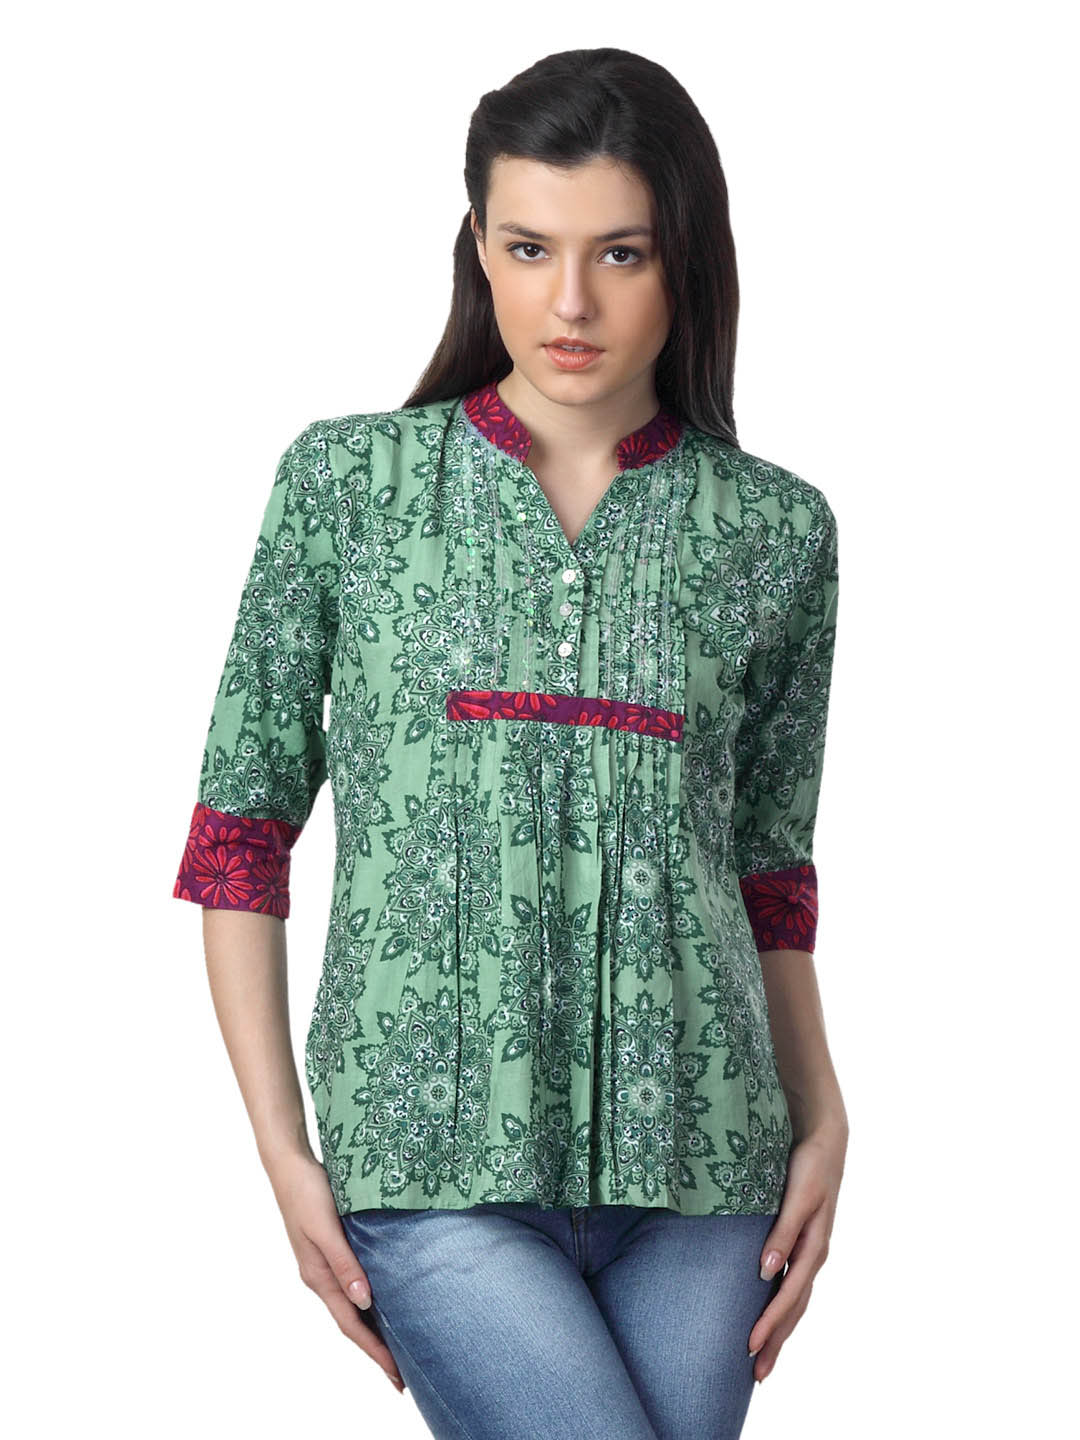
Mother Earth Women Green Top
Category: Apparel / Topwear / Tops
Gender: Women
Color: Green
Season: Summer 2012
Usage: Casual